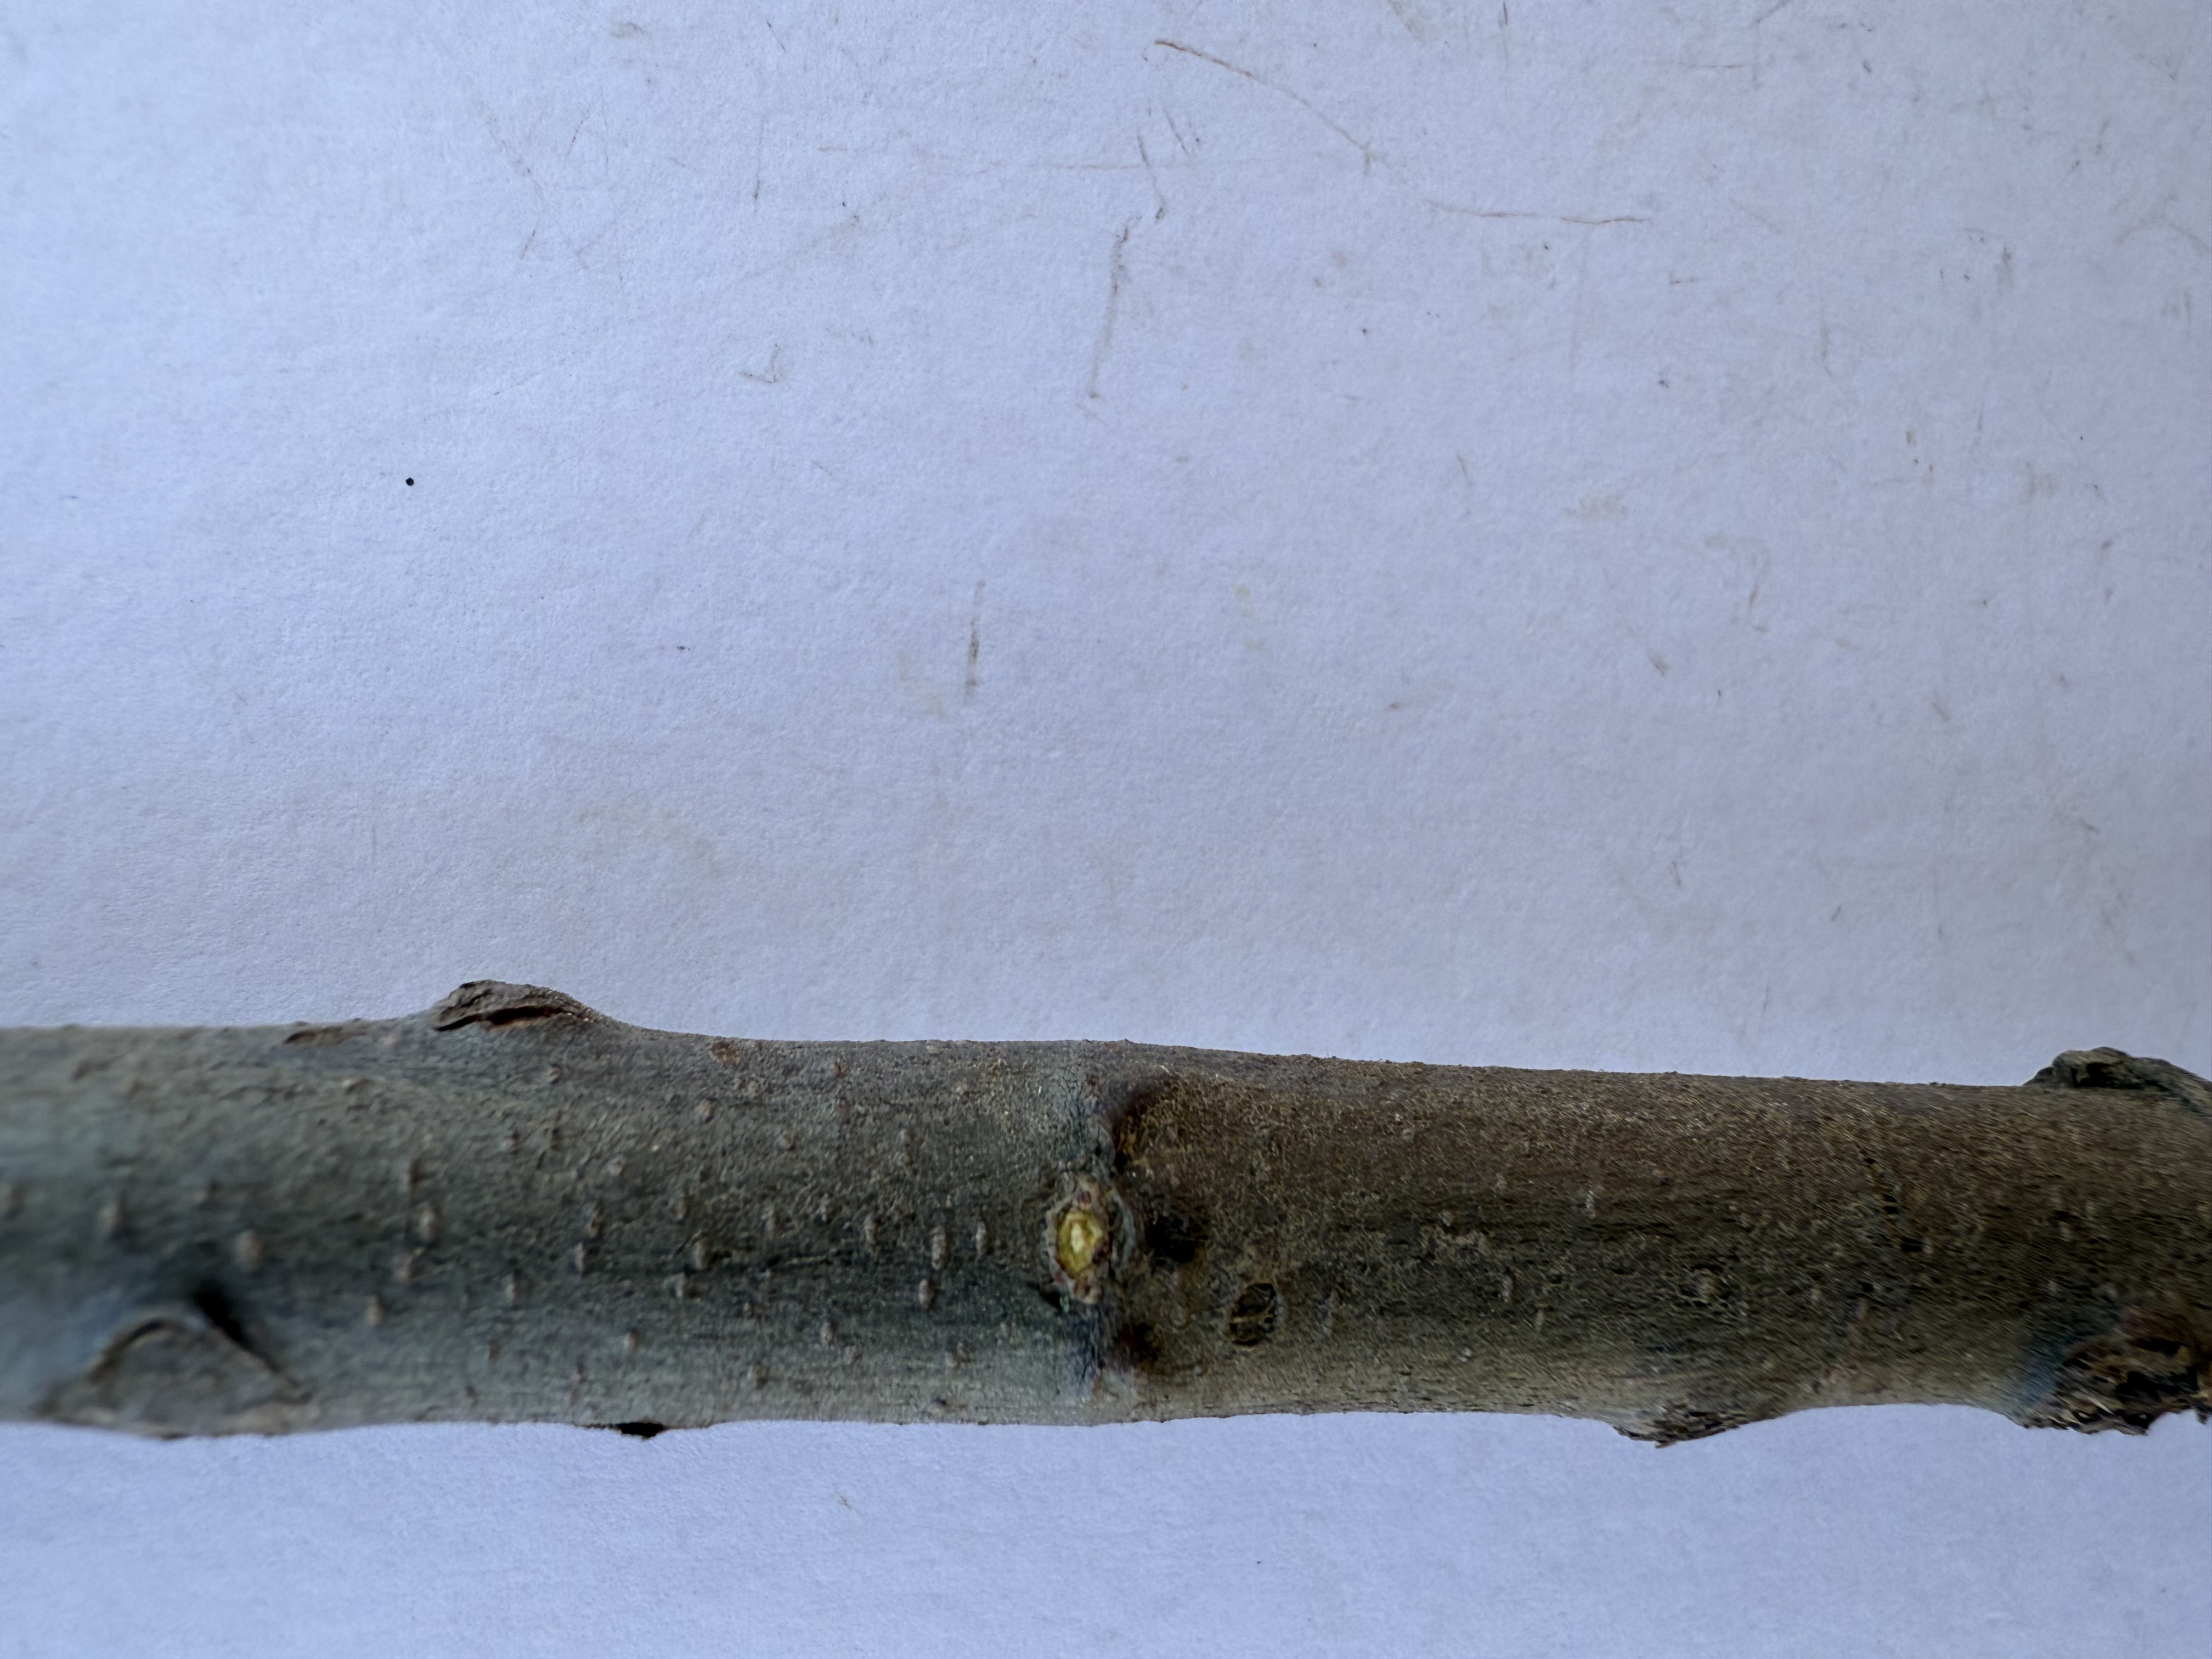
Variety: Ekmek Quince